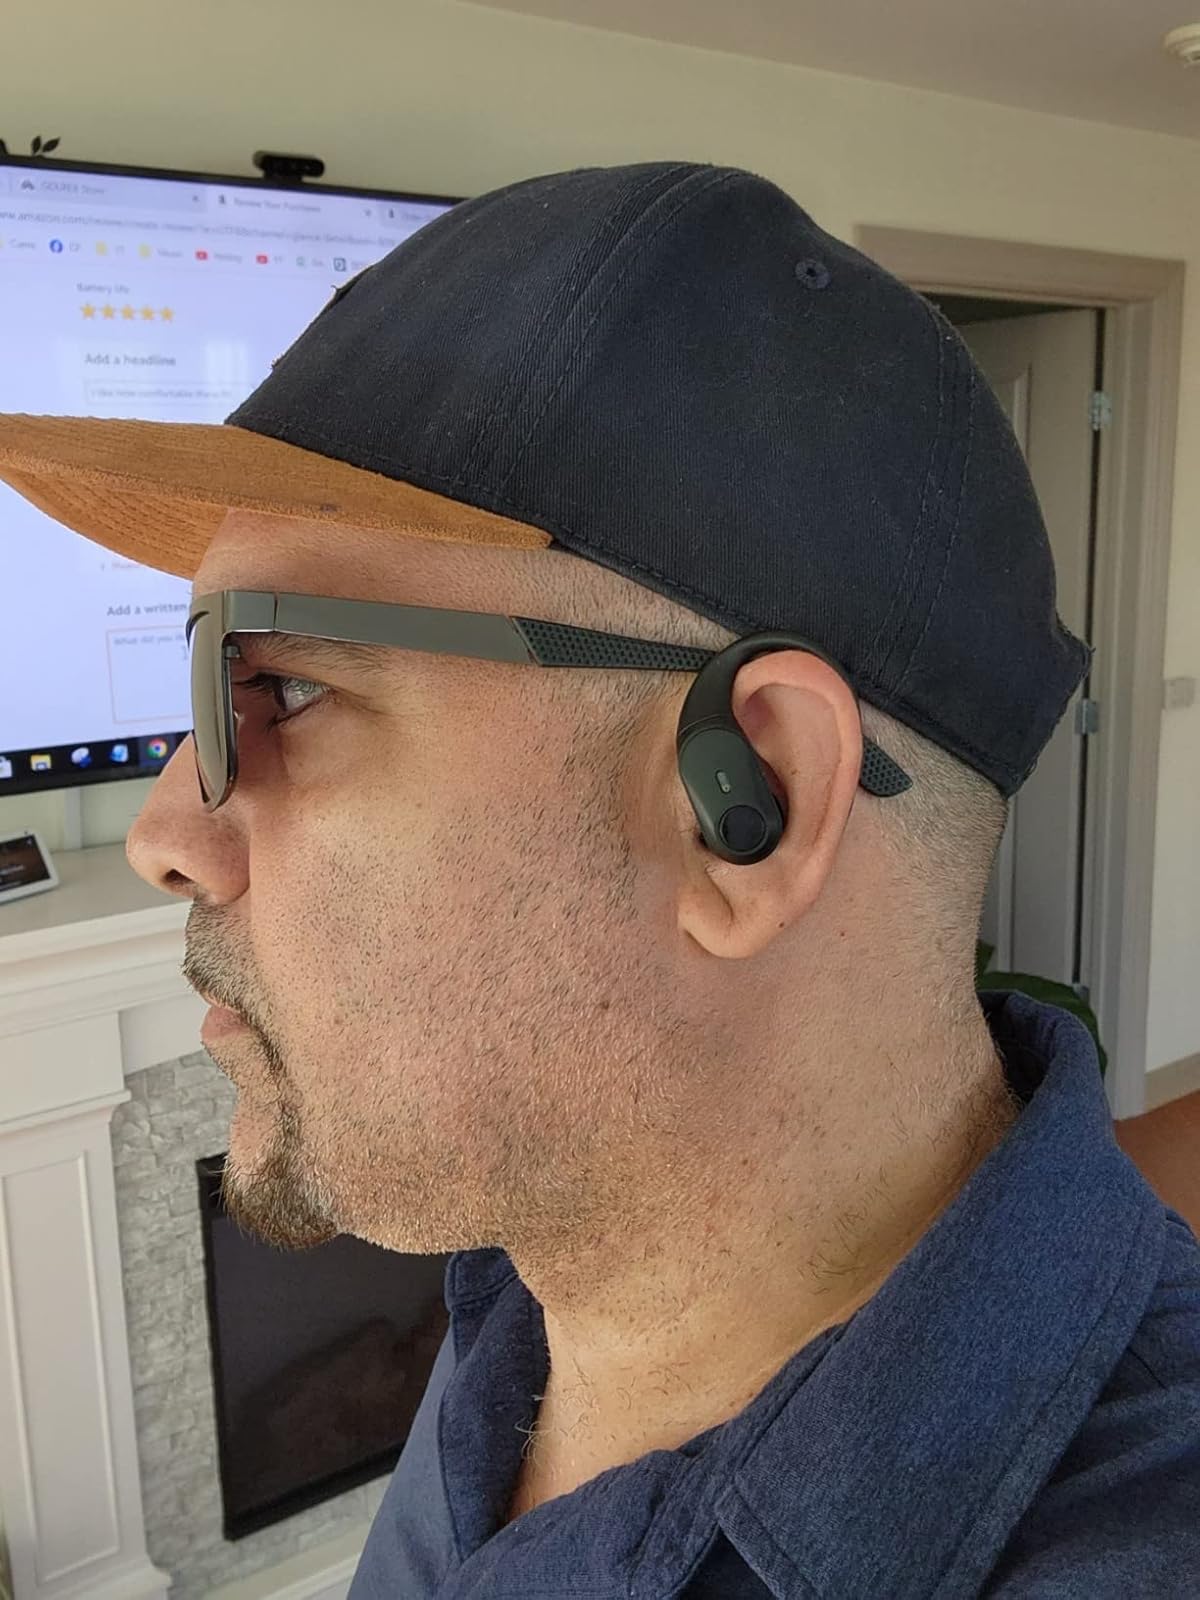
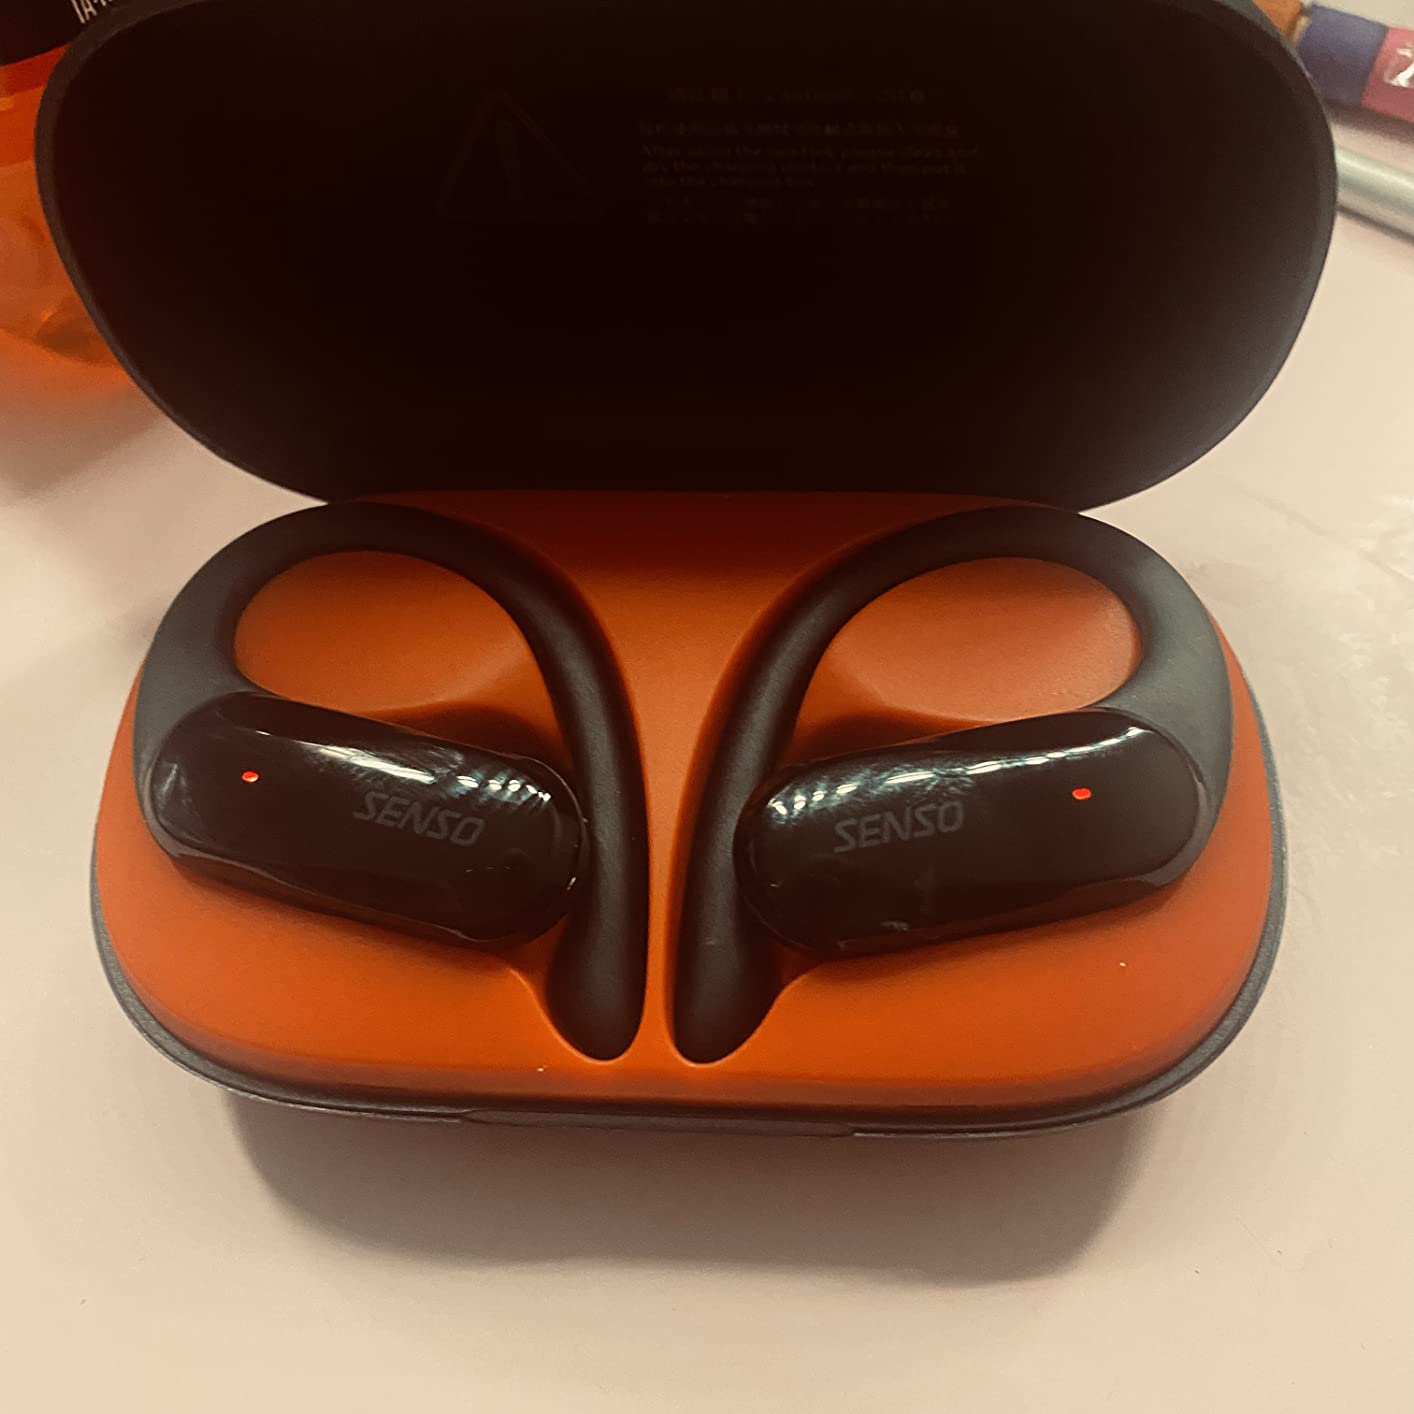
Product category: earbuds
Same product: no